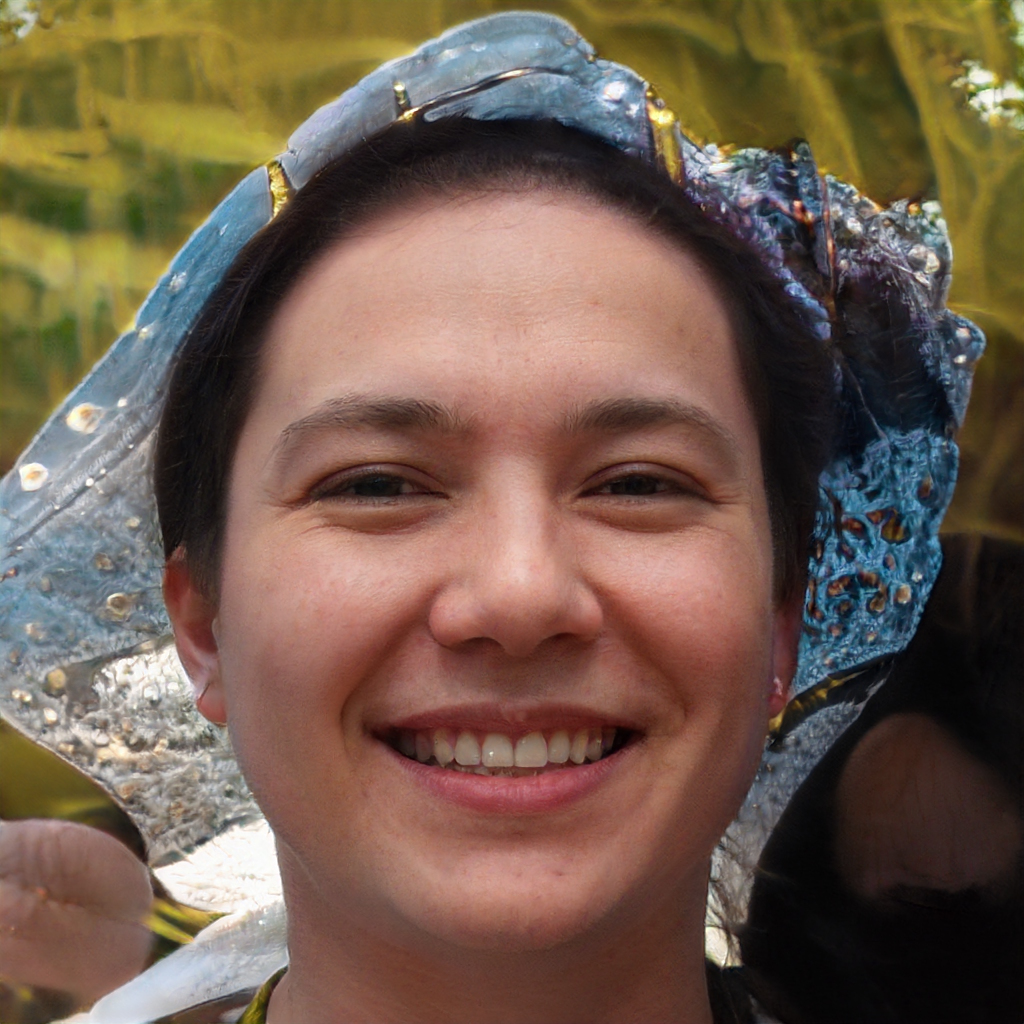
Gender: Male